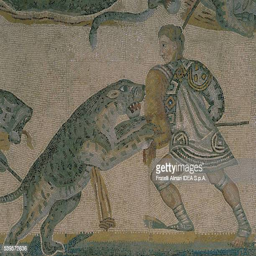
detail from artwork from person